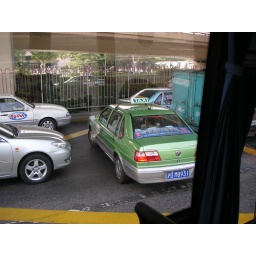
Taken from van window in downtown Shanghai. September 19, 2005. B0008762